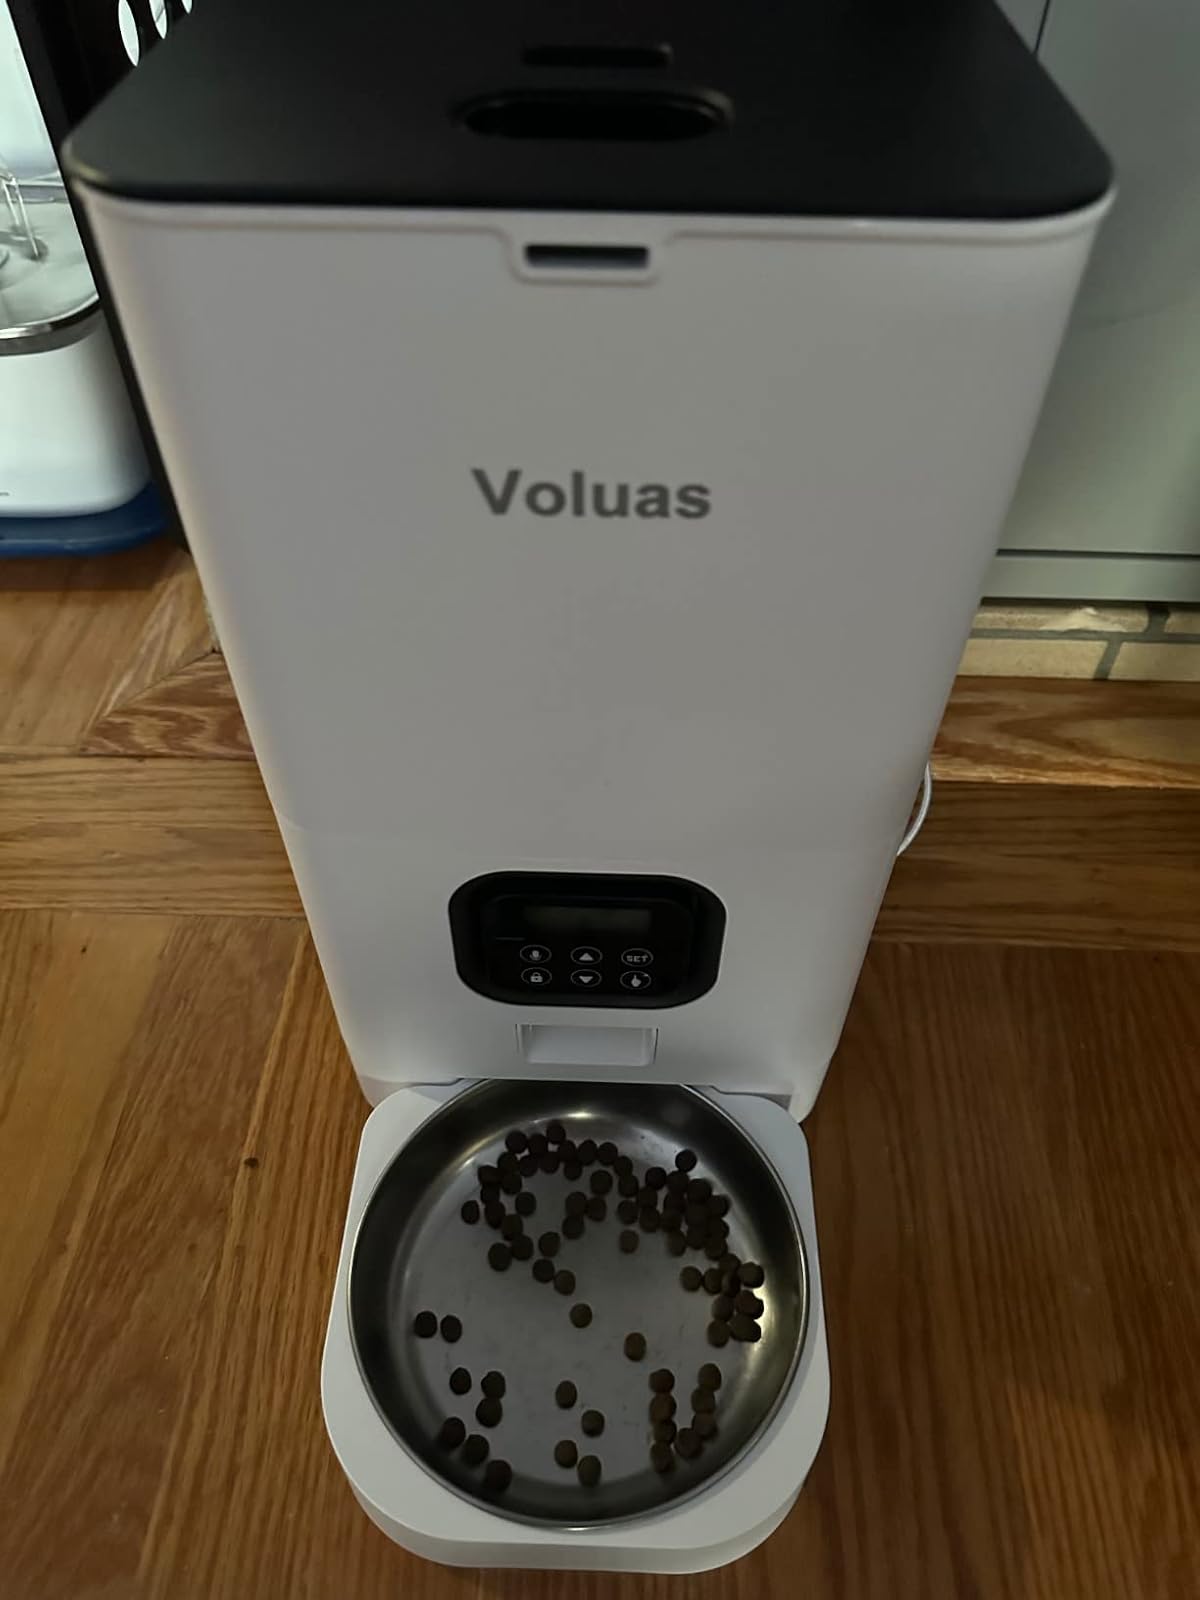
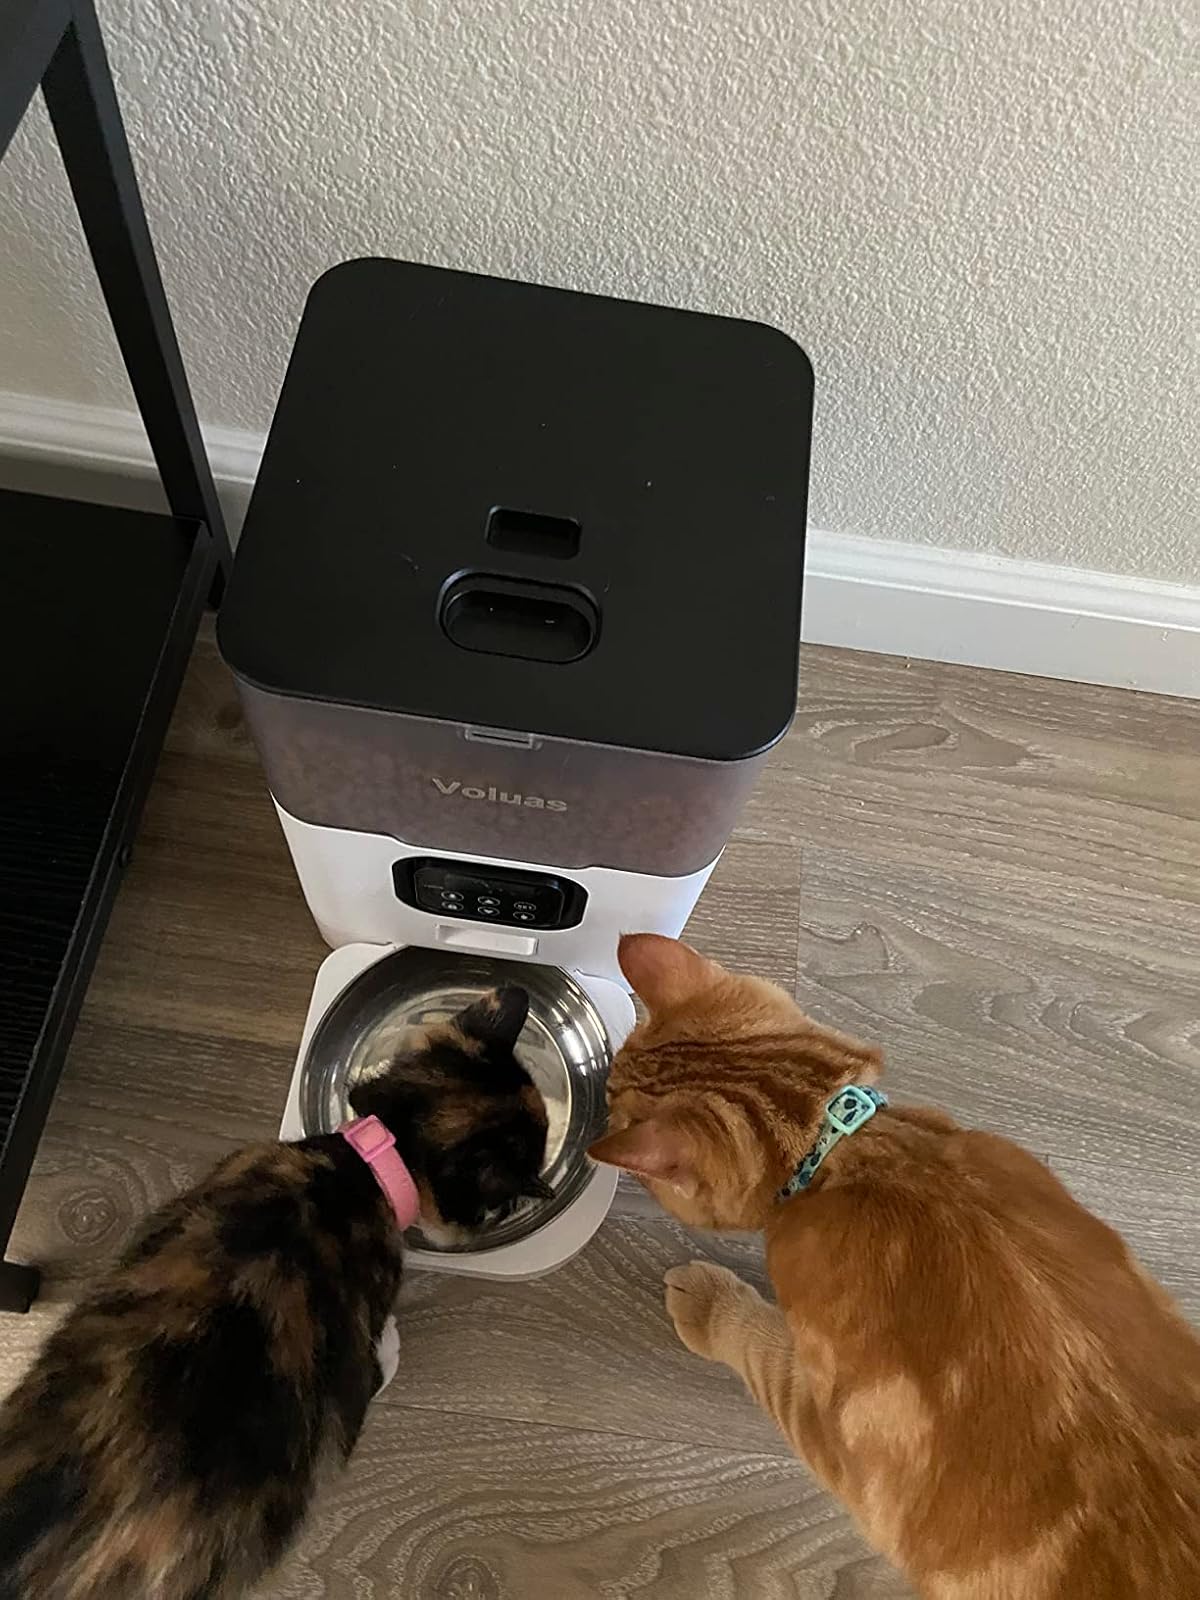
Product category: items_feeder
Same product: no